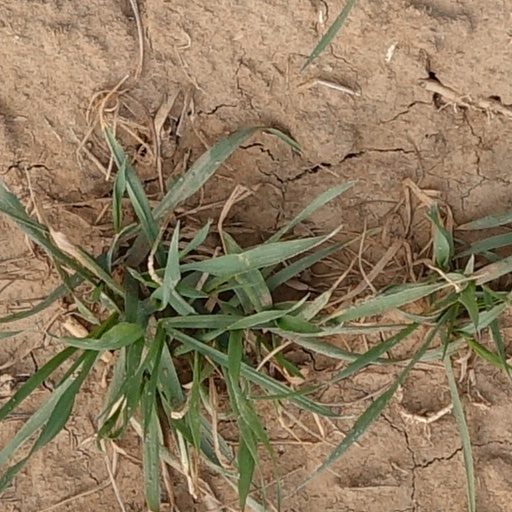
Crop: wheat